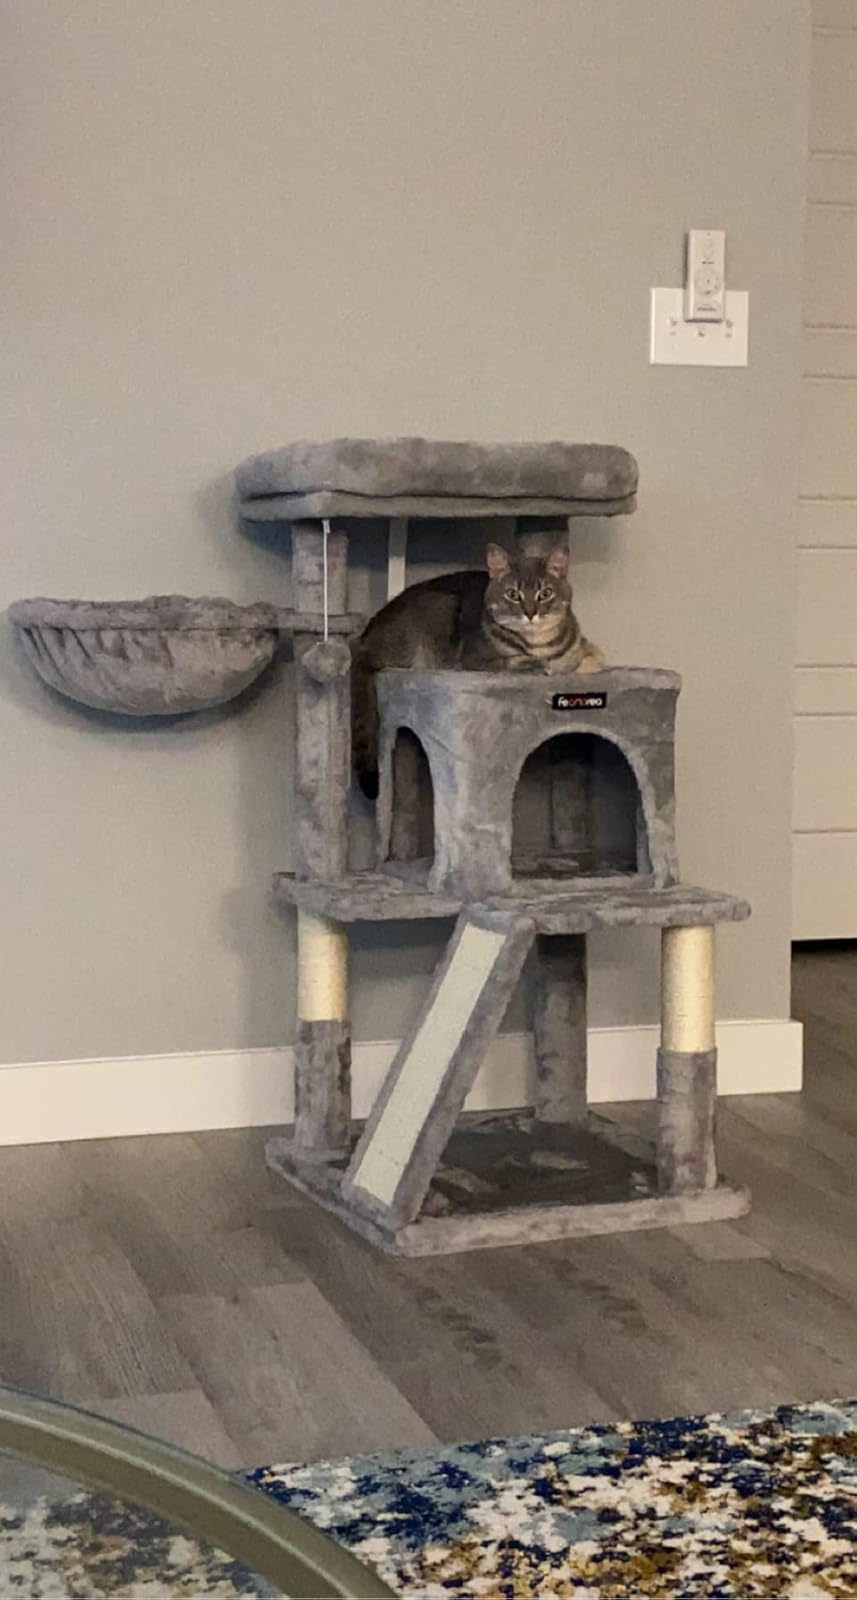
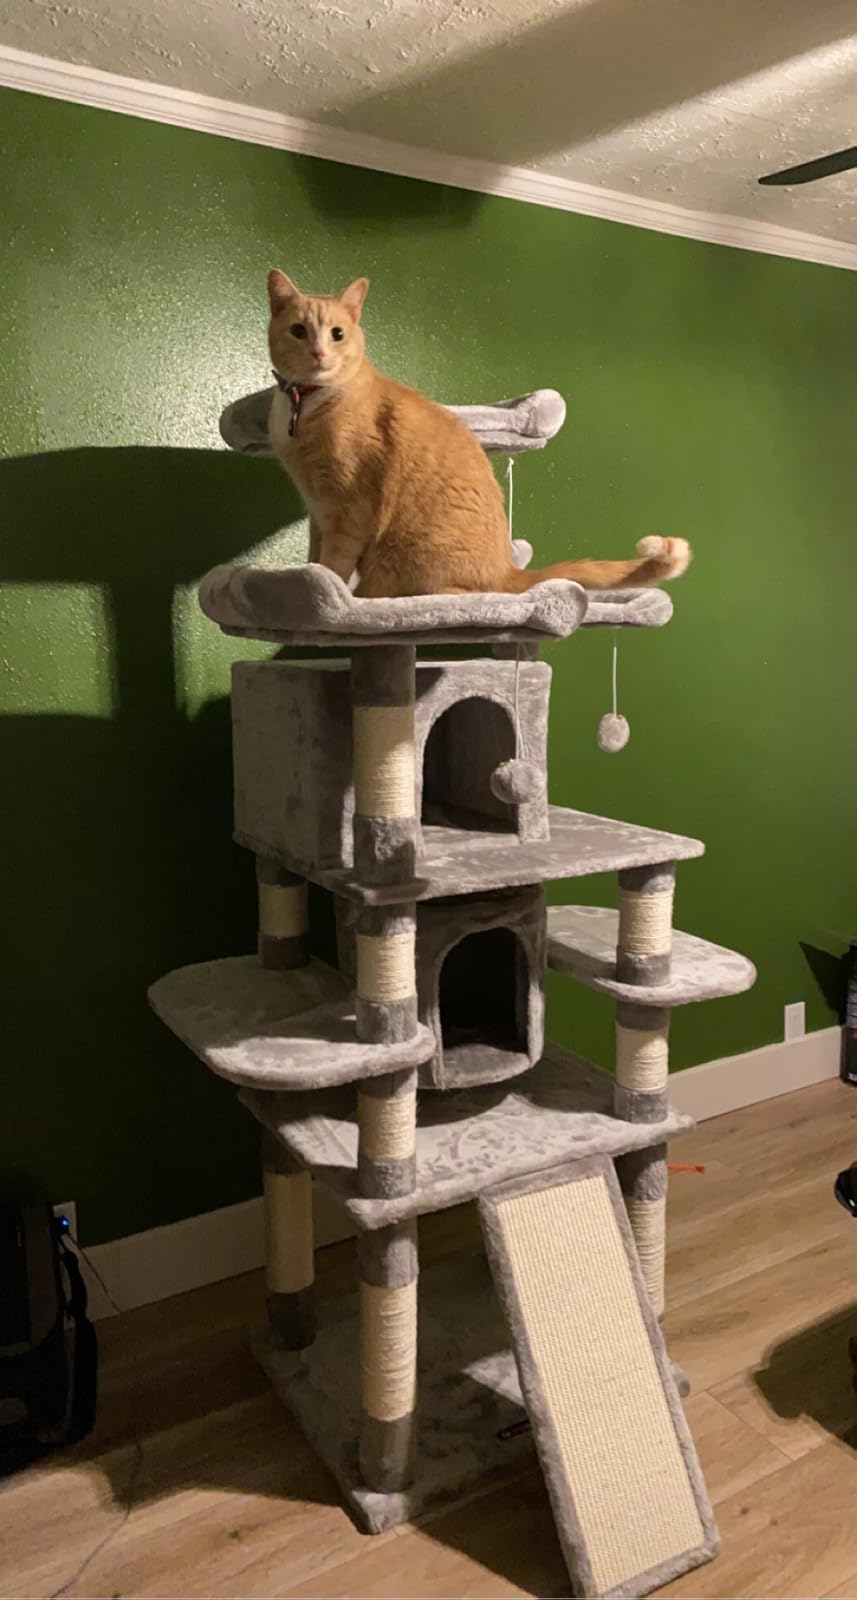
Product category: items_cat tree
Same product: no